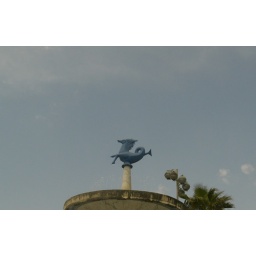
horse fish in the sky